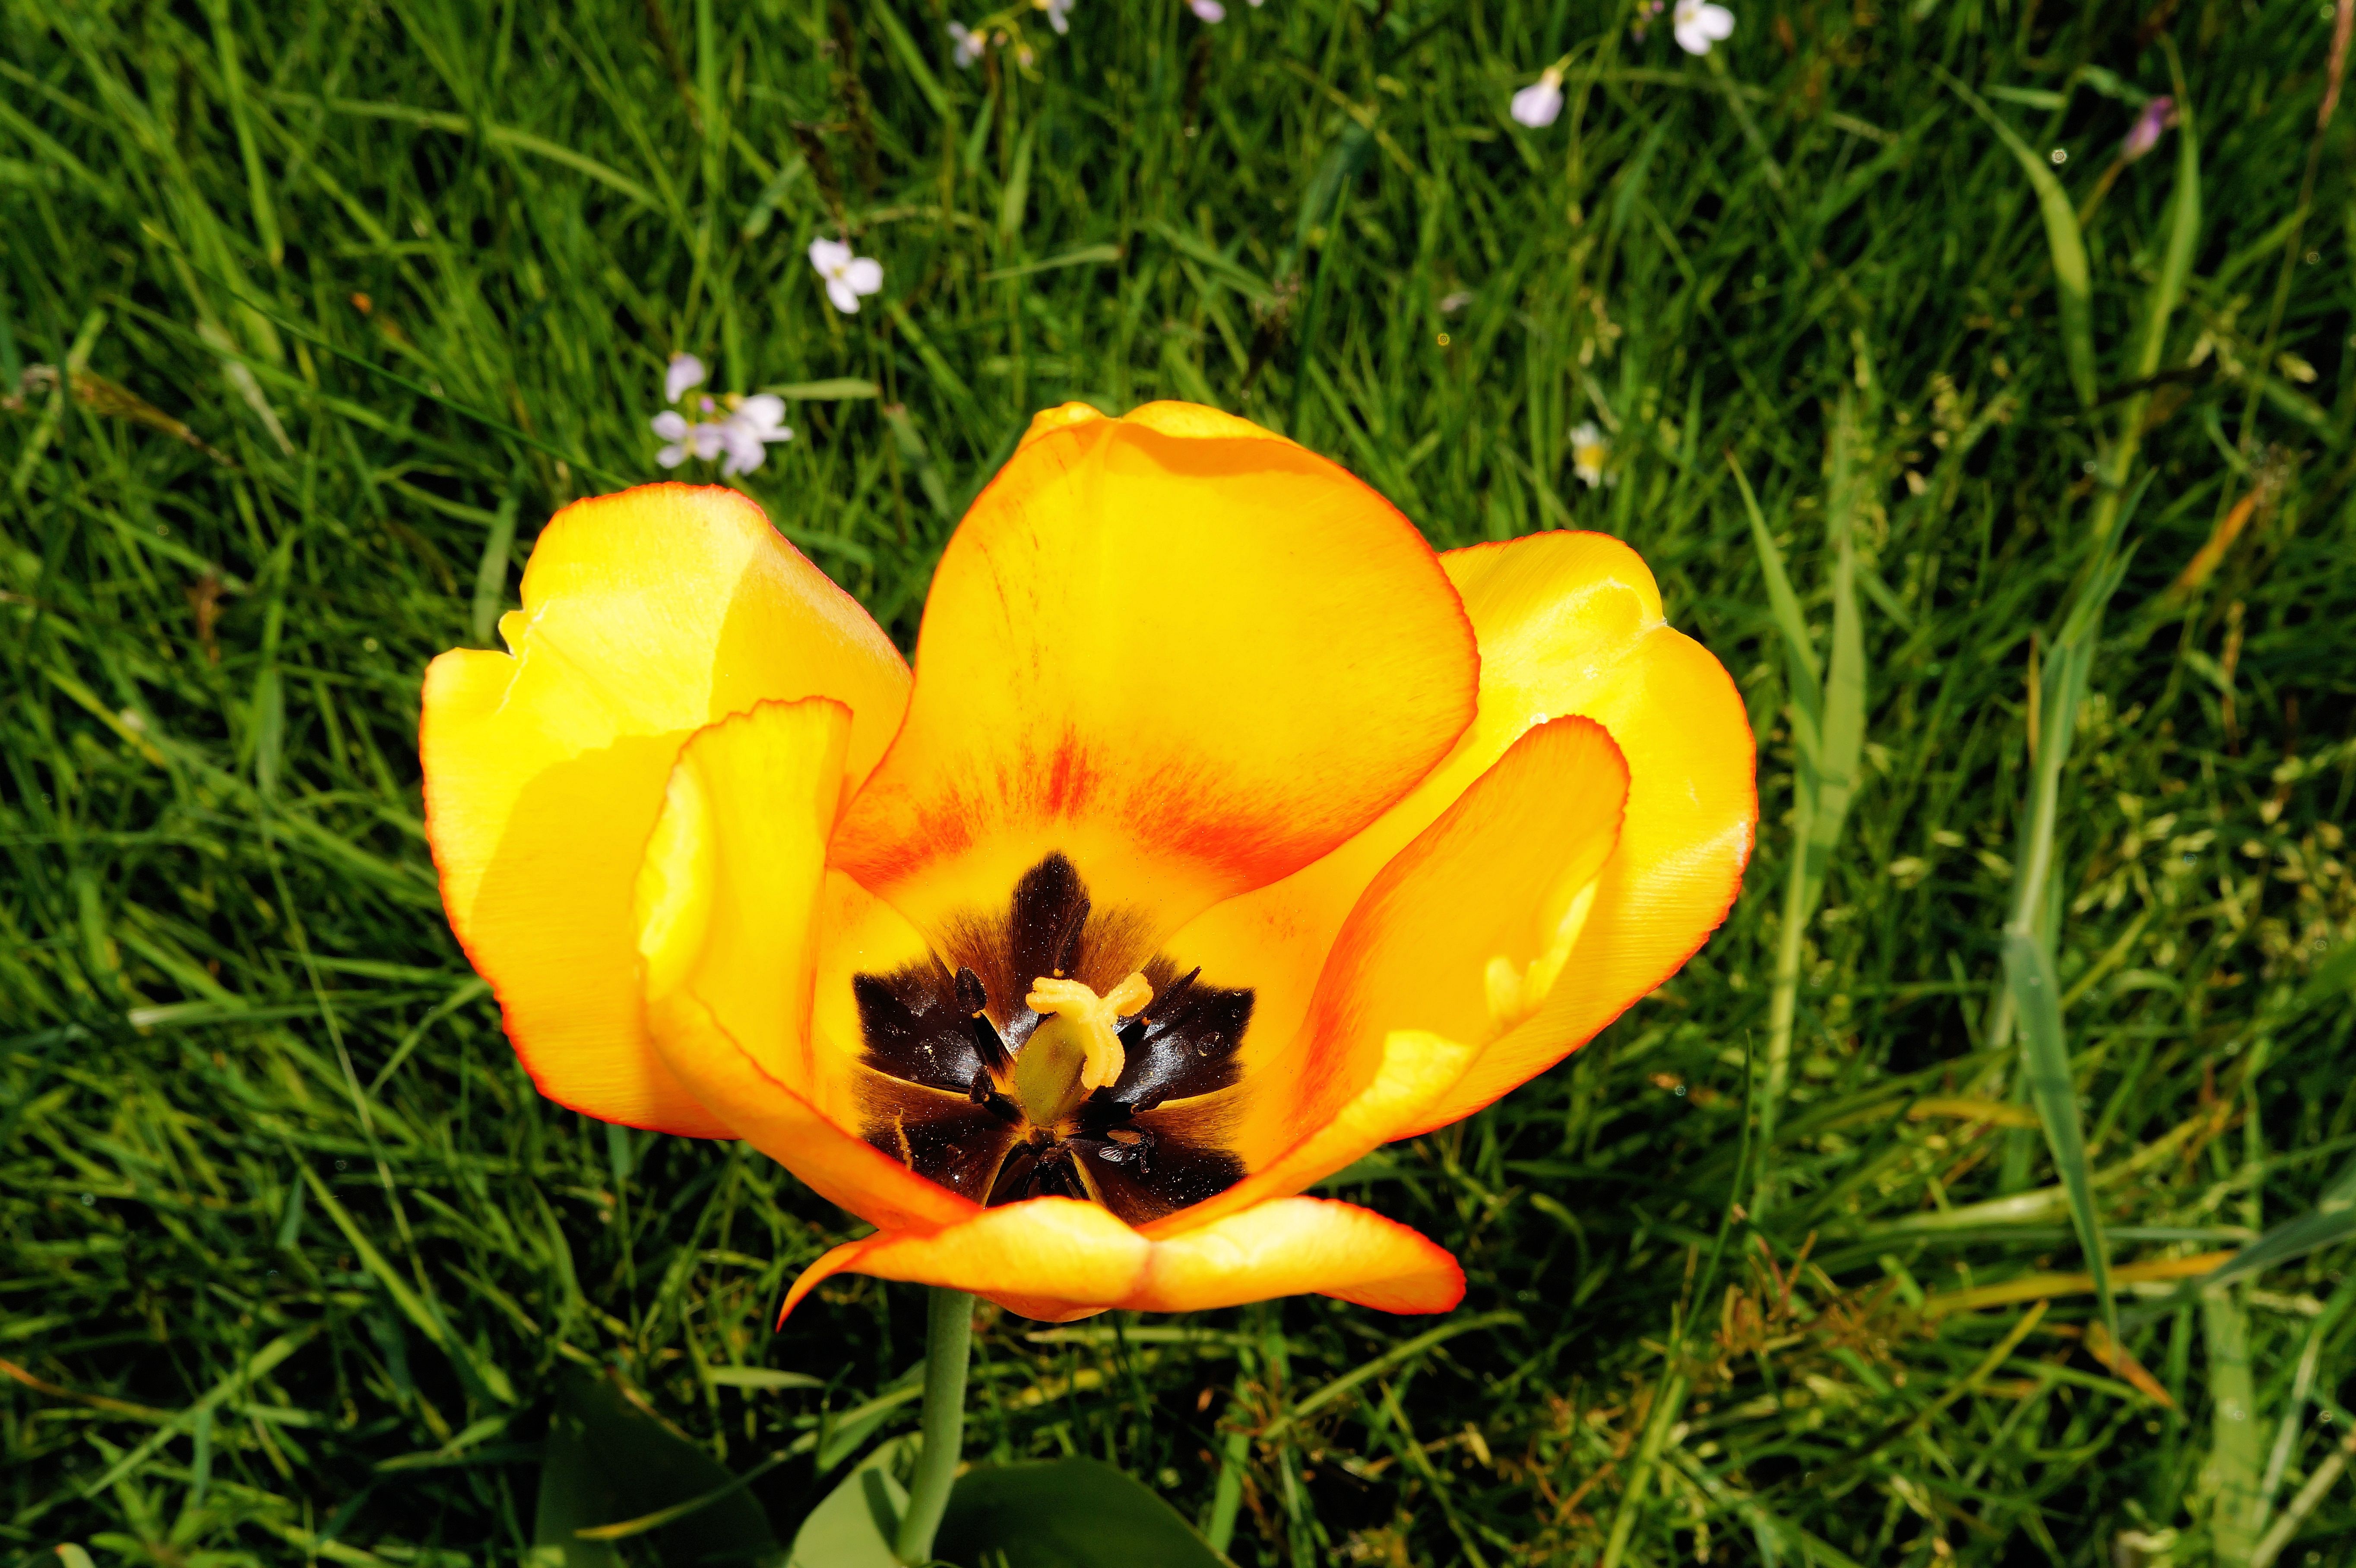
blossom, plant, flower, petal, bloom, summer, tulip, botany, colorful, yellow, flora, bright, macro photography, flowering plant, land plant